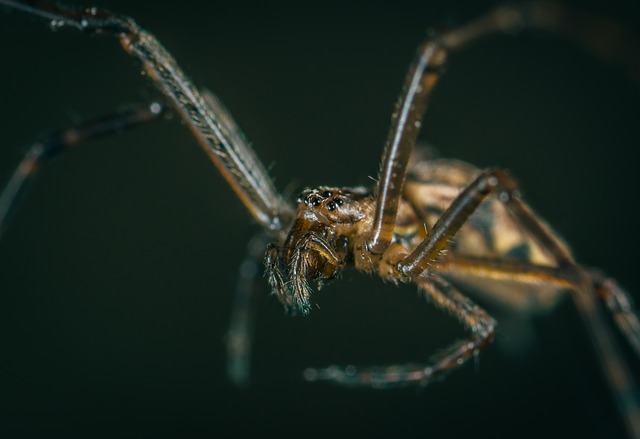
Label: ragno